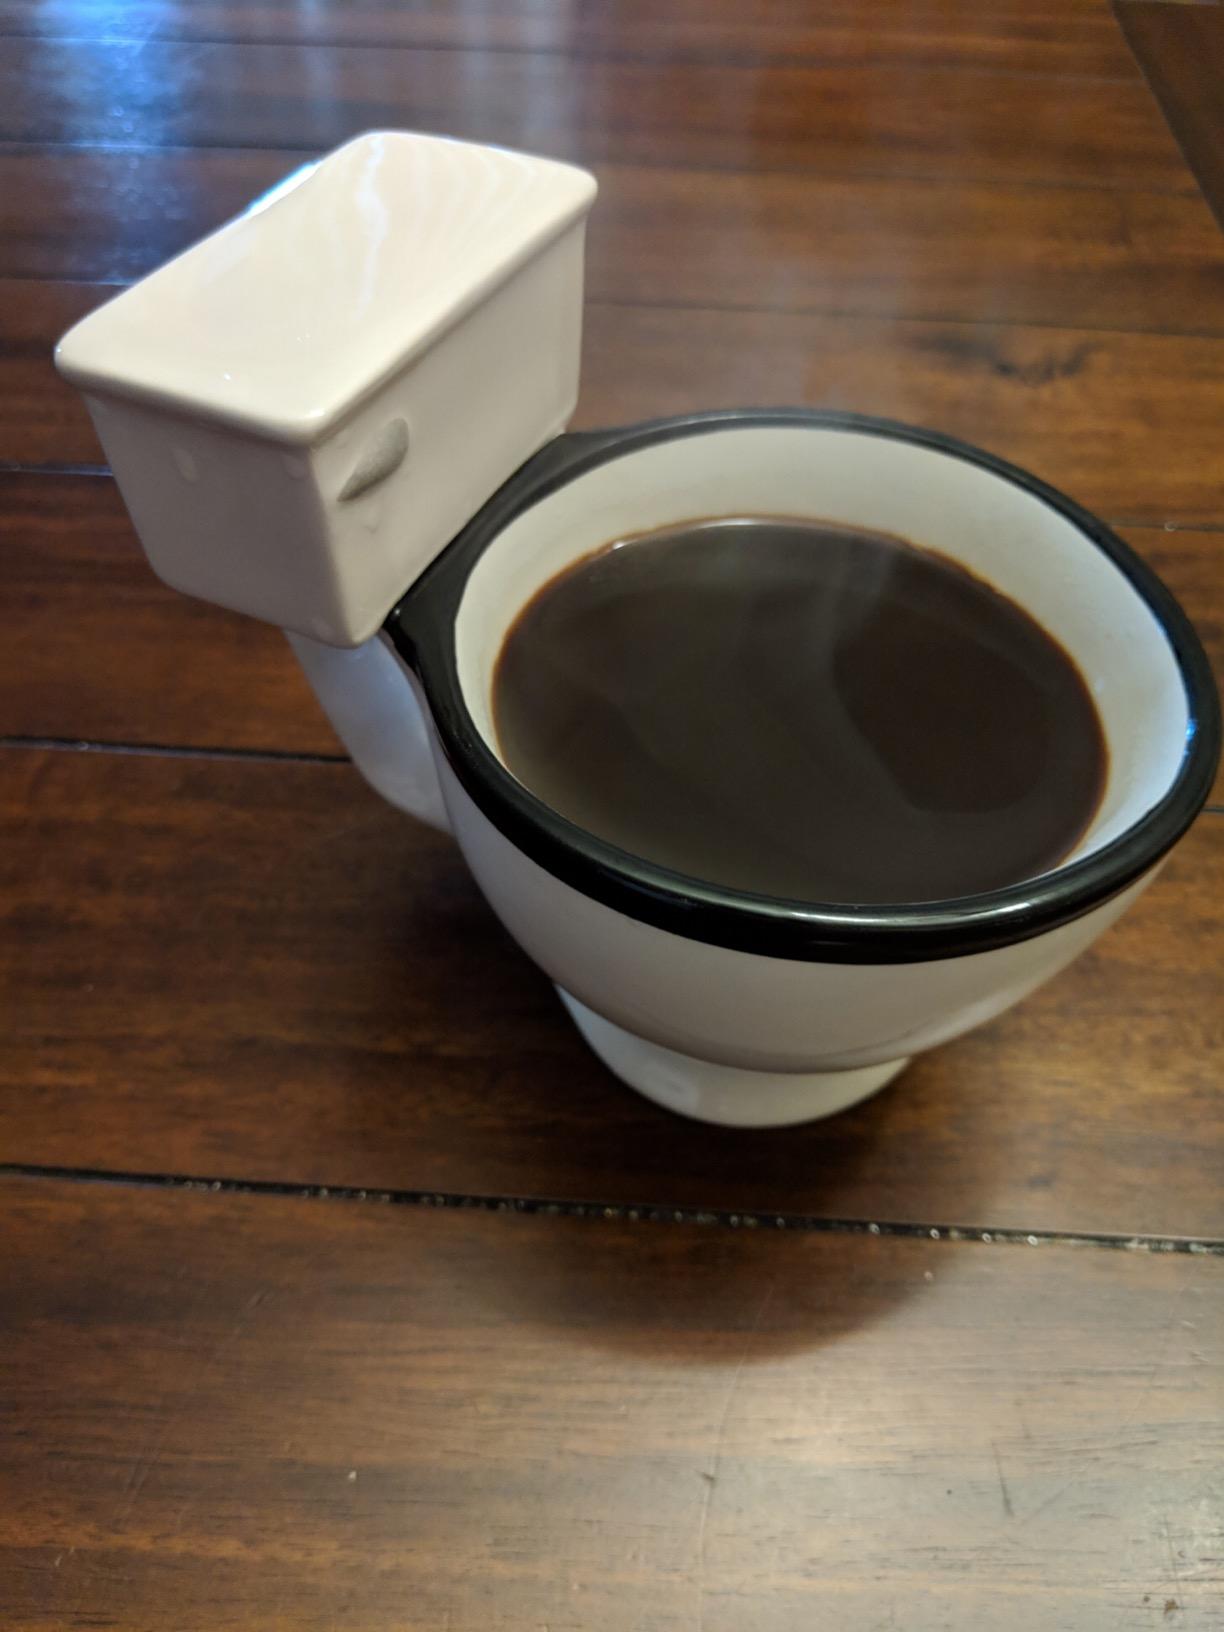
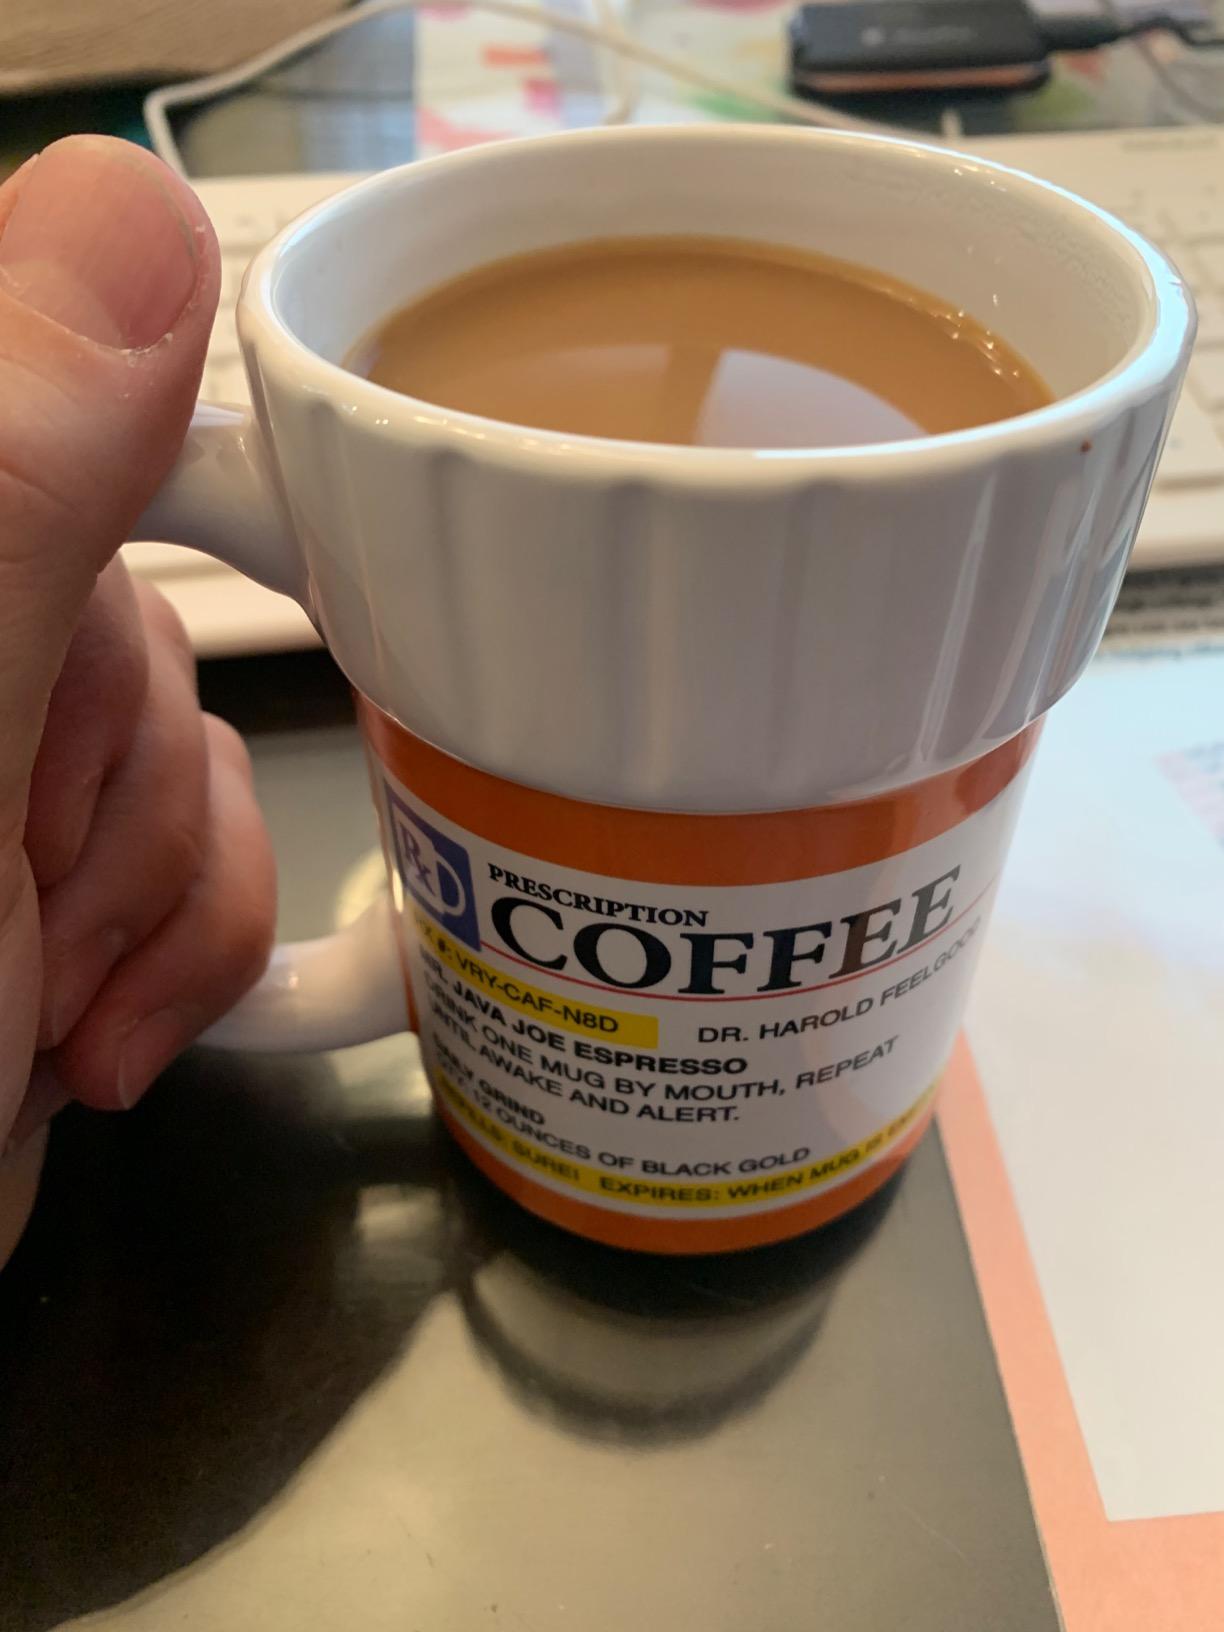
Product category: items_mug
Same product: no